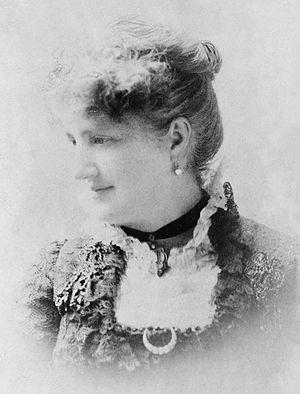
Marietta Holley, née le 16 juillet 1836 et morte le 1ᵉʳ mars 1926, est une humoriste américaine qui a utilisé la satire pour commenter la société américaine et la politique. Ses écrits ont souvent été comparés à ceux de Mark Twain et d’Edgar Nye.